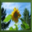
Label: sunflower